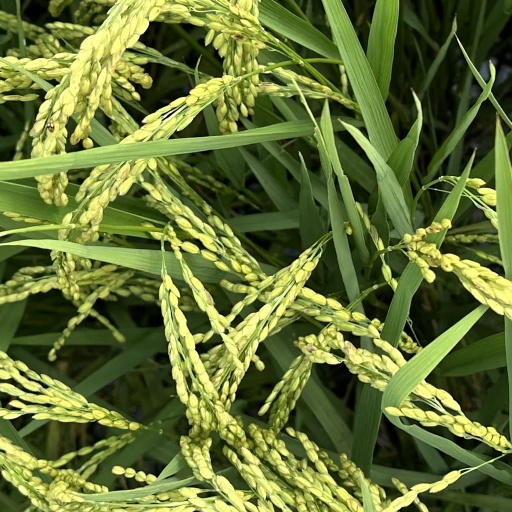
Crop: rice